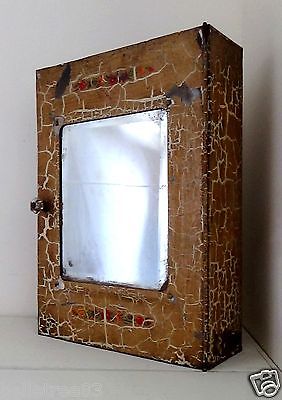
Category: cabinet